Militia (United States)

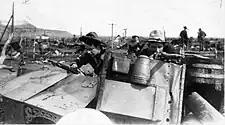
Militia at Ludlow, 1914

The states' militia continued service, notably, in the slave-holding states, to maintain public order by performing slave patrols to round up fugitive slaves. A Mississippi town history described their militia of the 1840s: "The company musters of the citizen soldiers were held four times a year...After a brief parade, which consisted in a blundering execution of unwarlike antics, these men would start drinking and usually several fights occurred."